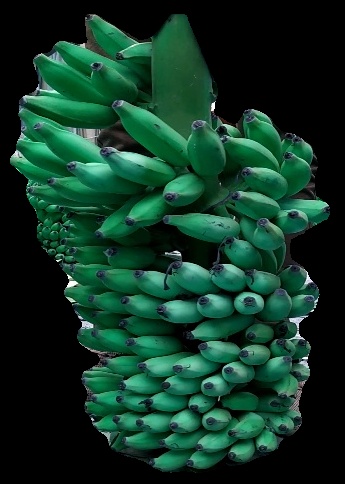
Variety: elakki-bale
Grade: grade1